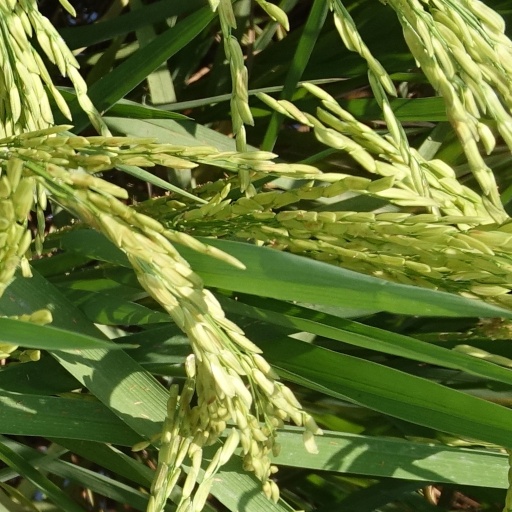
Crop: rice